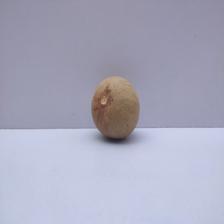
Size: Medium